Hunger (1974 film)

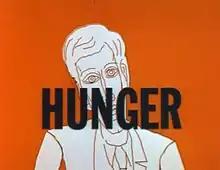
English opening title

Hunger/La Faim is a 1974 animated short film produced by the National Film Board of Canada. It was directed by Peter Foldes and is one of the first computer animation films. The story, told without words, is a morality tale about greed and gluttony in contemporary society.